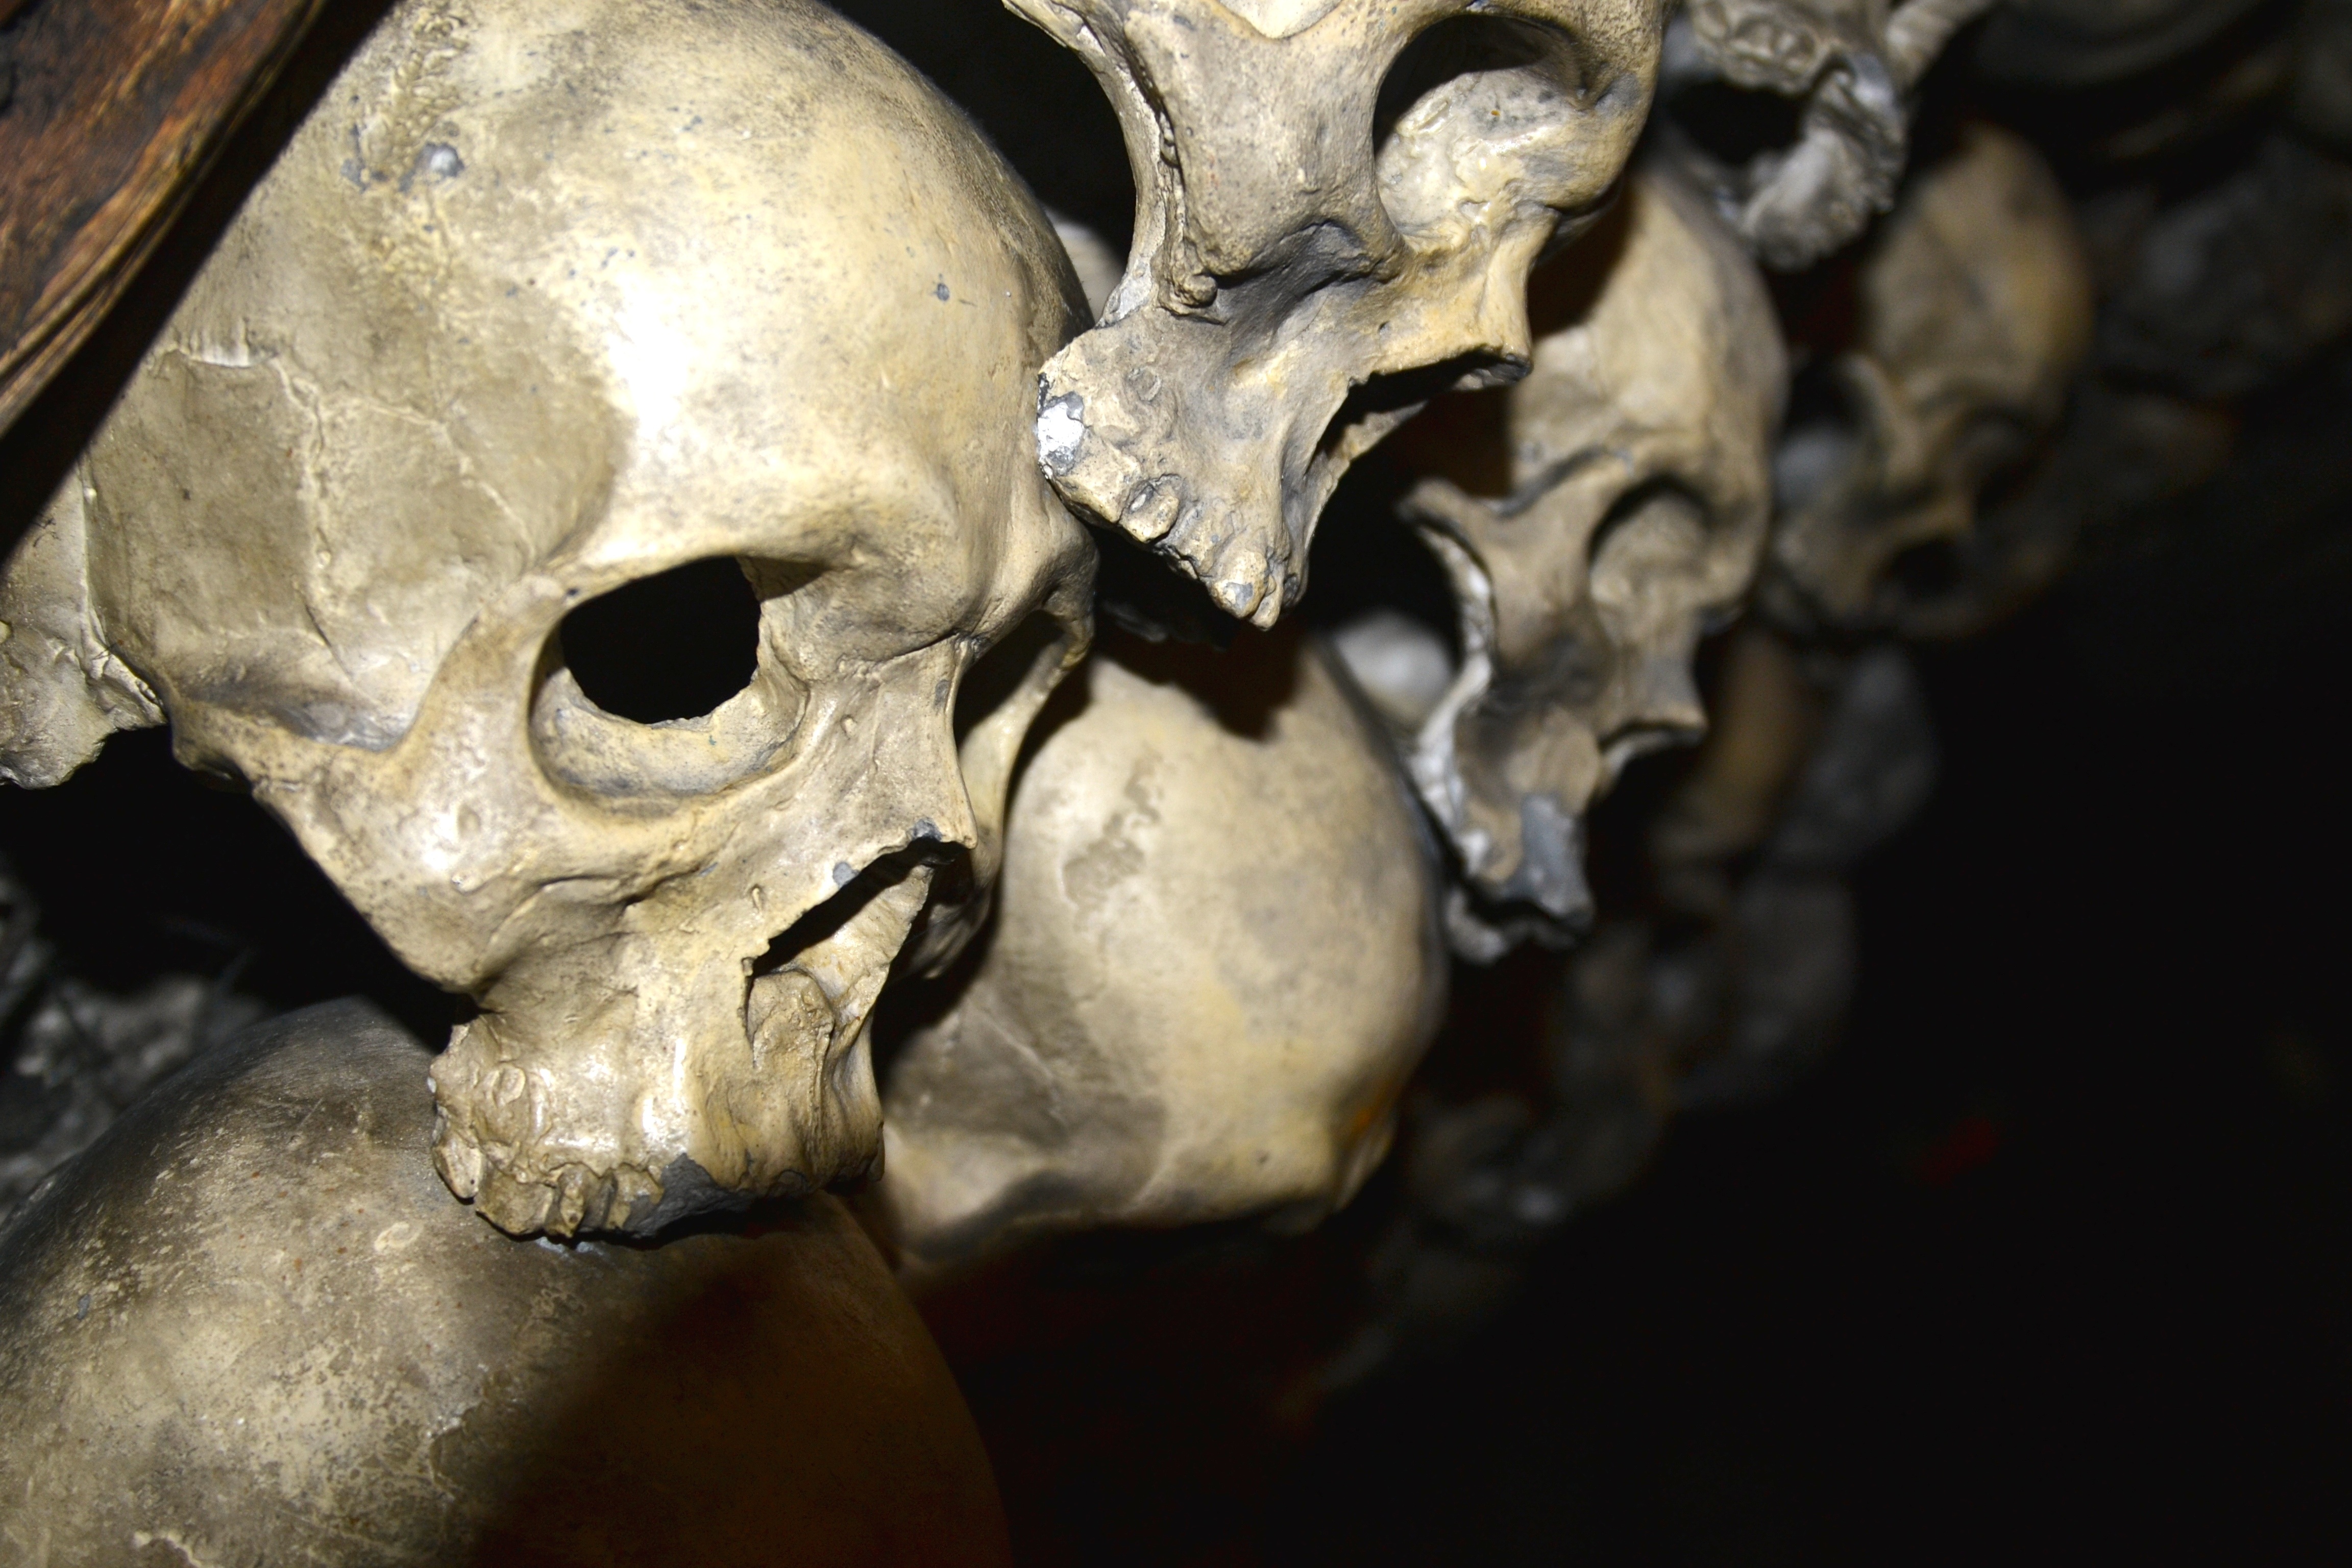
formation, skull, bone, sculpture, head, creepy, carving, skeletal